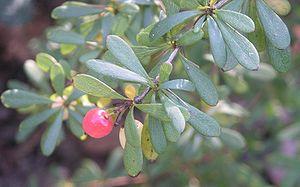
Le berbéris de Wilson ou épine-vinette de Wilson est une plante de la famille des Berbéridacées originaire de Chine.